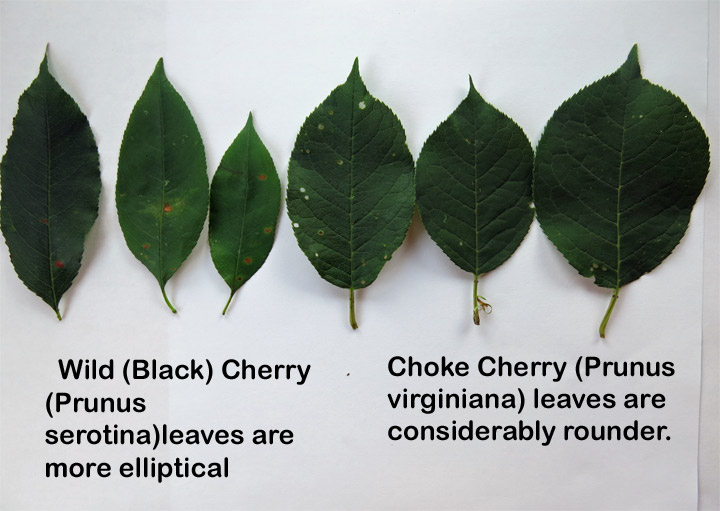
Labels: Cherry leaf, Cherry leaf, Cherry leaf, Cherry leaf